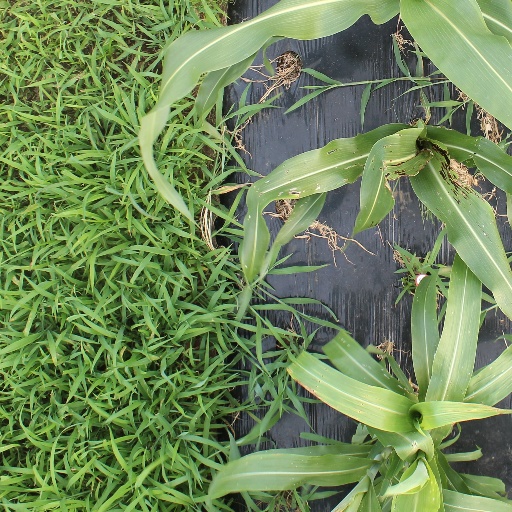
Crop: sorghum